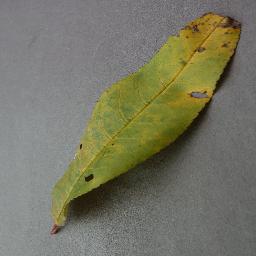
Label: Peach___Bacterial_spot